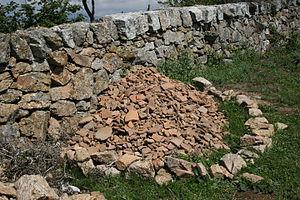
Les sites archéologiques de Colmenar Viejo sont notables en raison des découvertes de la période hispano-wisigothique, remontant aux VIᵉ, VIIᵉ et VIIIᵉ siècles, qui y ont été effectuées.